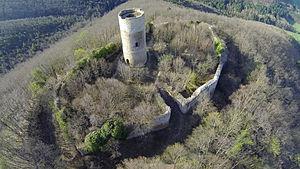
Le château du Pflixbourg est situé dans la commune de Wintzenheim, à proximité de Colmar, Haut-Rhin. Du haut de ses 454 mètres d'altitude, il domine l'entrée de la Vallée de Munster.